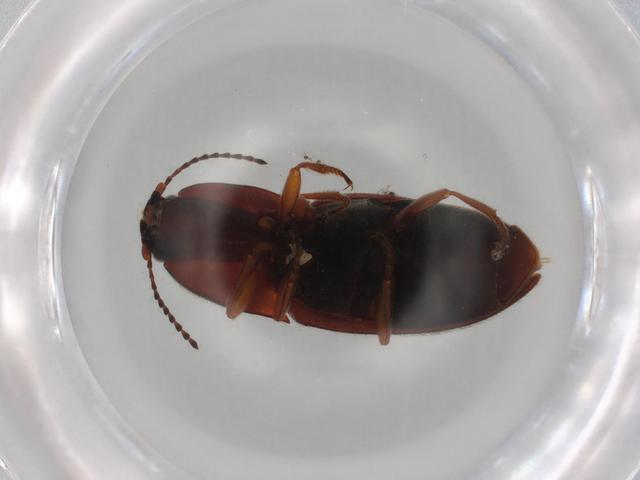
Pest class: clickbeetles_wireworms